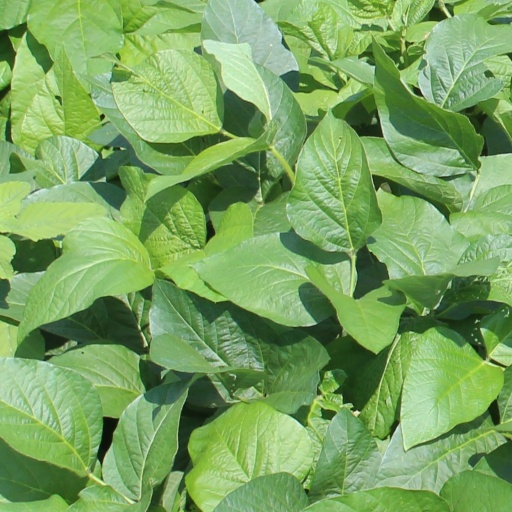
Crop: soybean